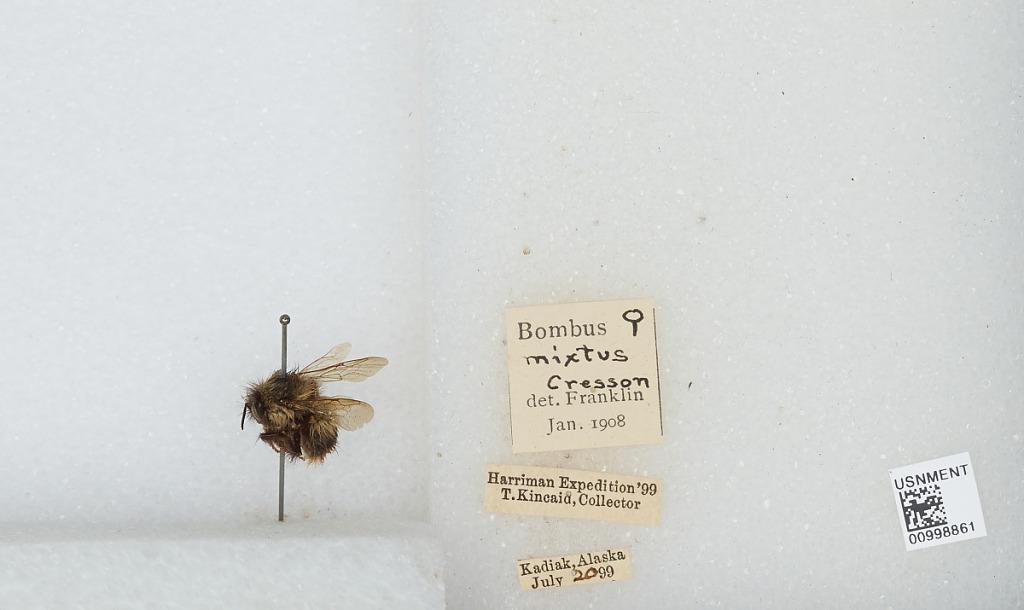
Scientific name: Bombus (Pyrobombus) mixtus Cresson
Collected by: T. Kincaid
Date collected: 1899-7-20
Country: United States
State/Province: Alaska
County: Kodiak Island
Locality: Kodiak
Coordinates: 57.7931, -152.394
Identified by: Franklin